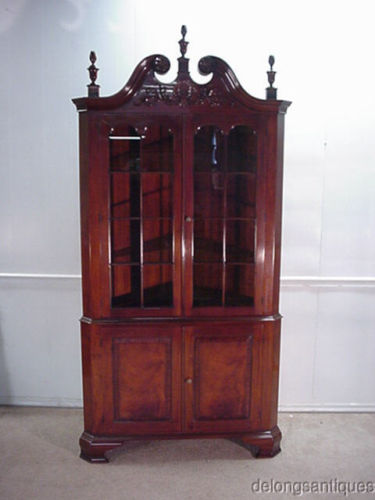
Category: cabinet